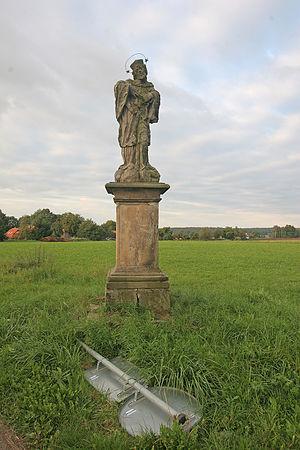
Osičky est une commune du district de Hradec Králové, dans la région de Hradec Králové, en République tchèque. Sa population s'élevait à 161 habitants en 2017.